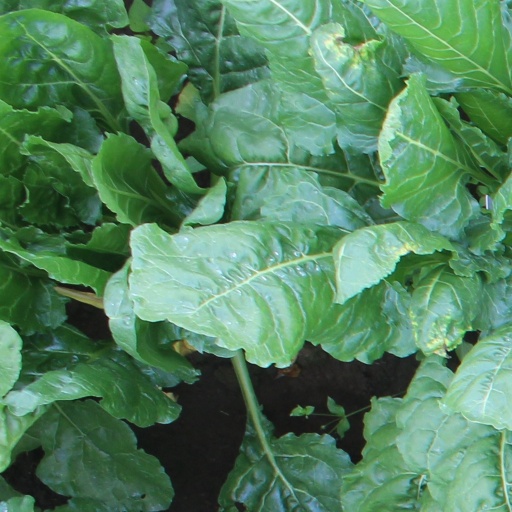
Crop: sugar beet